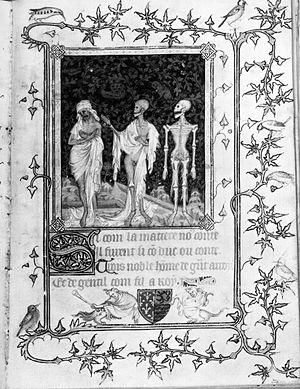
Bourgot est une enlumineuse française, active au XIVᵉ siècle, fille et disciple de Jean Le Noir.